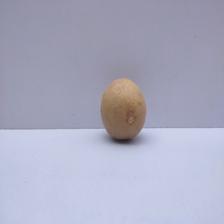
Size: Medium